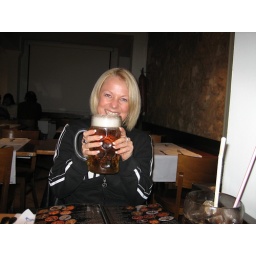
Day 2 40 - Clare & full beer glass in tapas bar